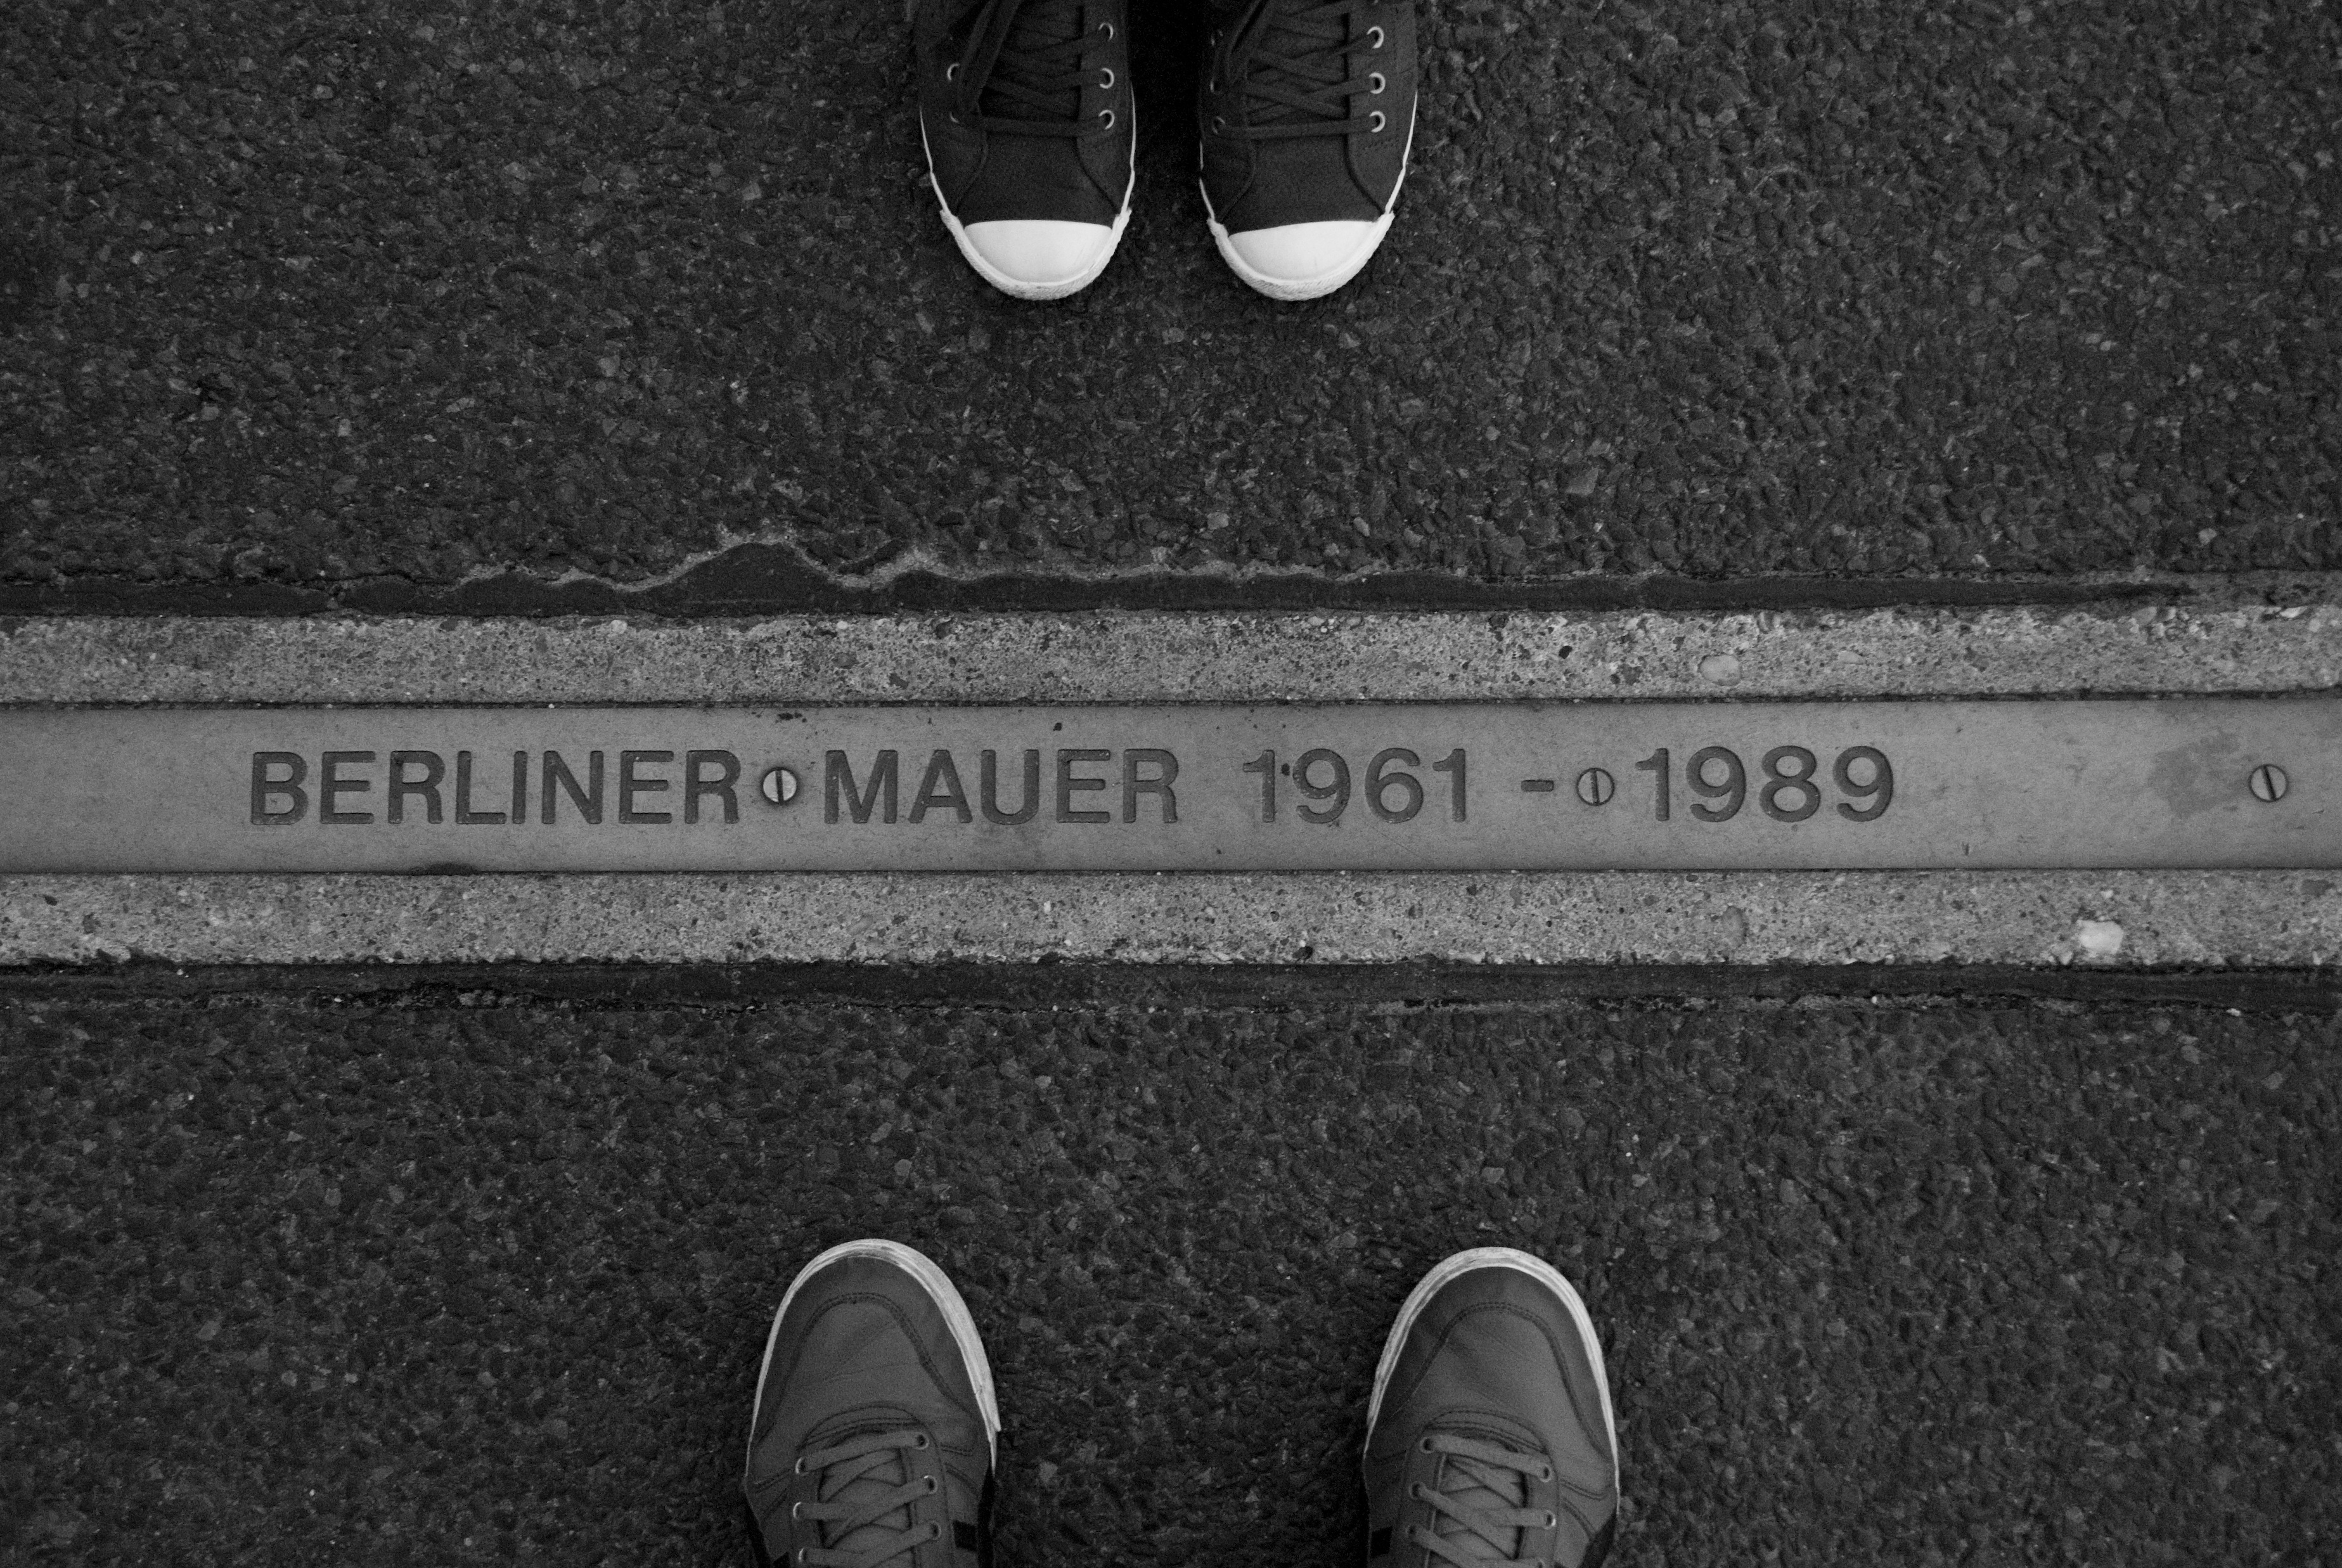
shoe, black and white, white, photography, wall, shadow, couple, darkness, black, monochrome, shoes, cement, footwear, photograph, germany, berlin, history, shape, monochrome photography